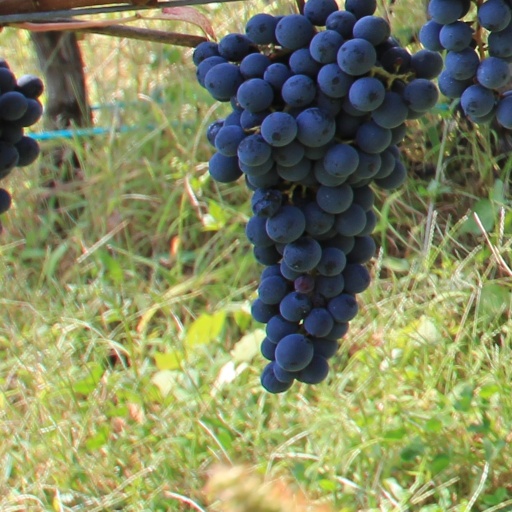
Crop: grape